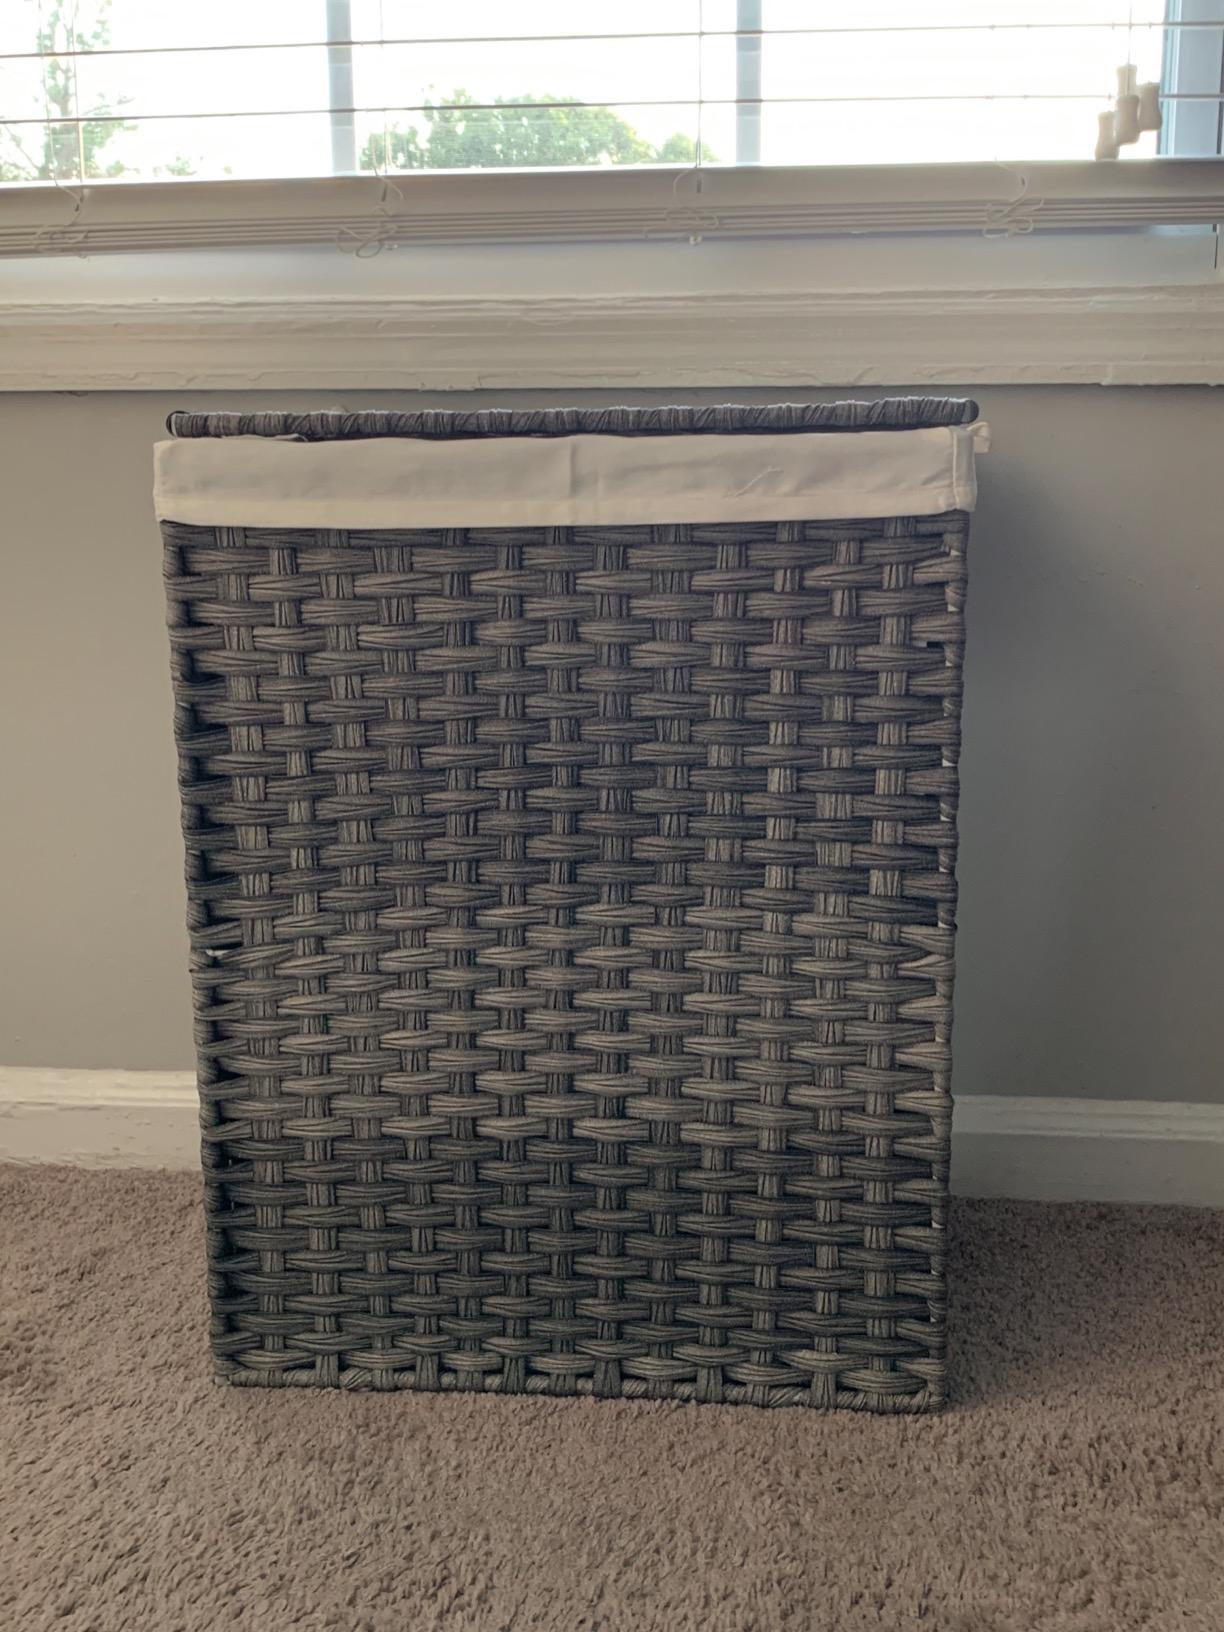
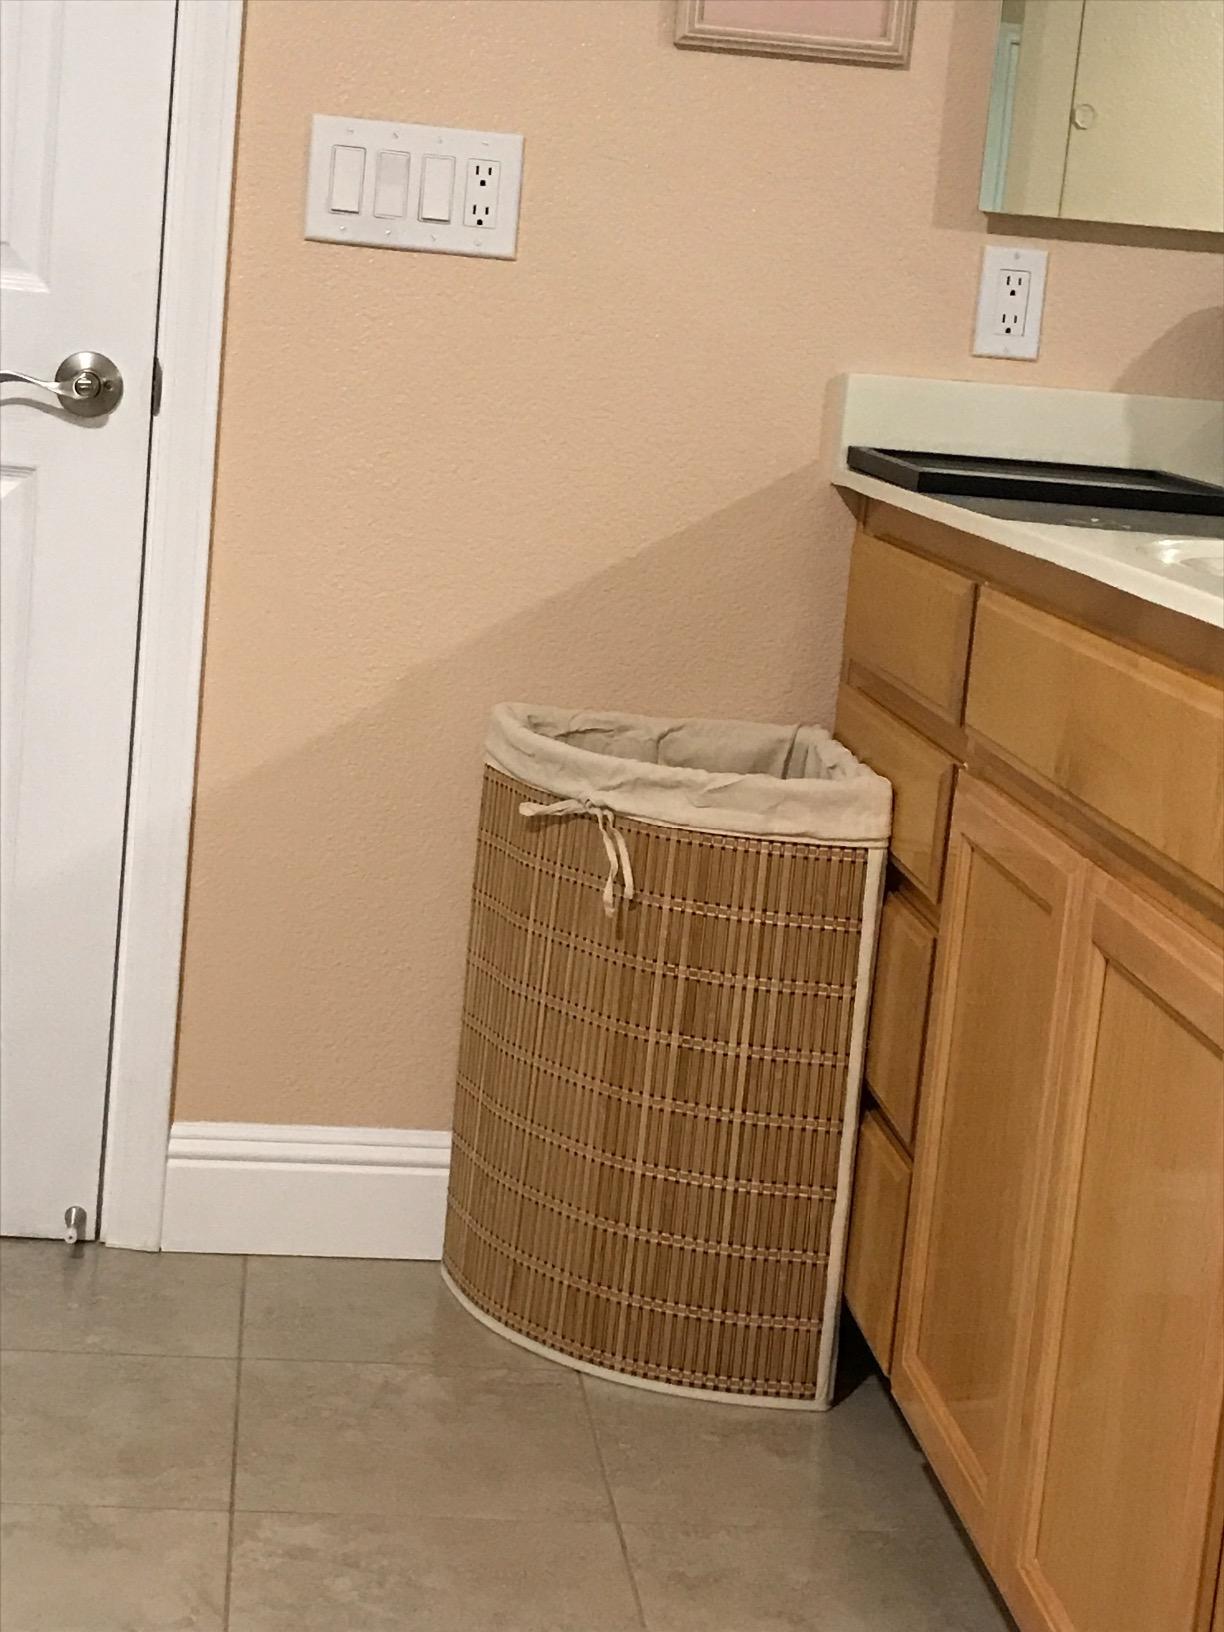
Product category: items_hamper
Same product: no